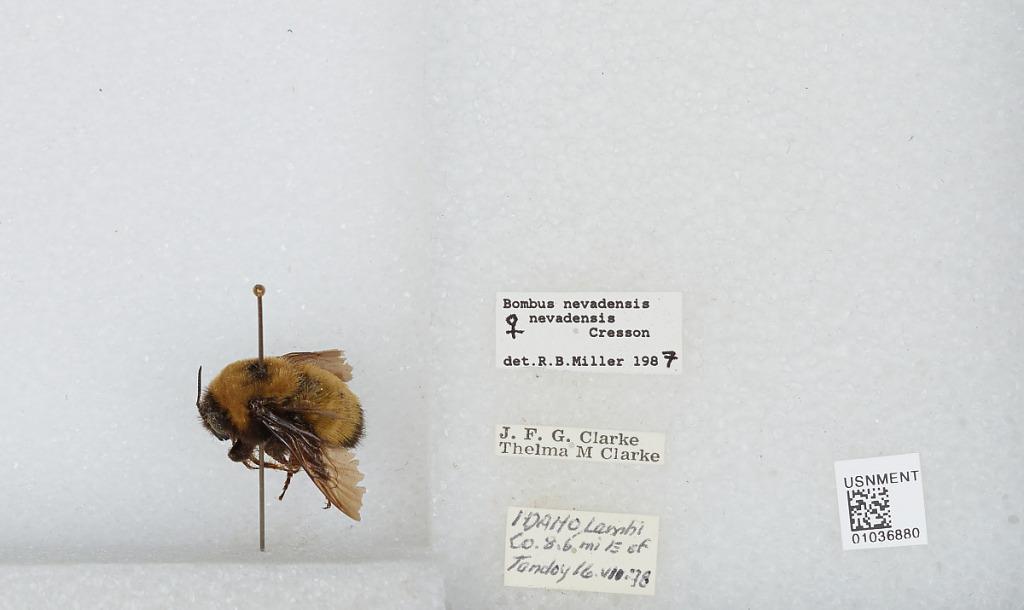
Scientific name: Bombus (Bombus) nevadensis Cresson
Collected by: J. Clarke & T. Clarke
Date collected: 1978-7-16
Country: United States
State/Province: Idaho
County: Lemhi
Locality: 8.6 miles east of Tendoy
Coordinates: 44.9761, -113.513
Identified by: Miller, R. B.